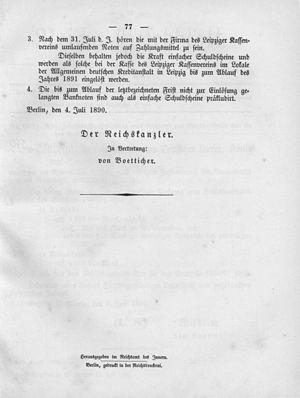
La Reichsgesetzblatt était le bulletin législatif du Reich allemand ; elle était publiée à Berlin, de 1871 à 1922 par le ministère de la Justice du Reich, puis de 1922 à 1945 par le ministère de l’Intérieur du Reich.